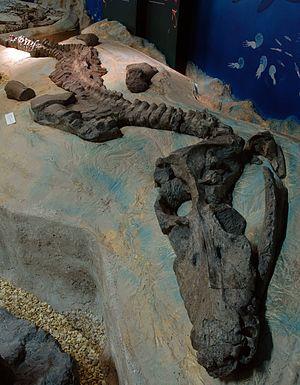
Rhomaleosaurus est un genre éteint de sauroptérygiens appartenant à la super-famille des pliosaures. Il a vécu au Jurassique inférieur de l'Hettangien au Pliensbachien, soit il y a environ entre 183 à 175.6 millions d'années.